Iwasa Matabē

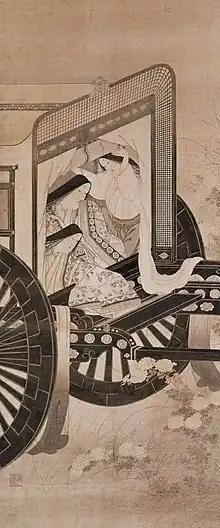
"Court Lady Enjoying Wayside Chrysanthemums"17th century. Hanging scroll, ink and colour on paper. Important Cultural Property.

The work titled in the Yamatane Museum is one of the works created by dividing a pair of folding screens, each with six panels that originally depicting twelve different subjects into twelve parts, each of which was transformed into an individual hanging scroll. This particular work of art has been designated as an Important Cultural Property.